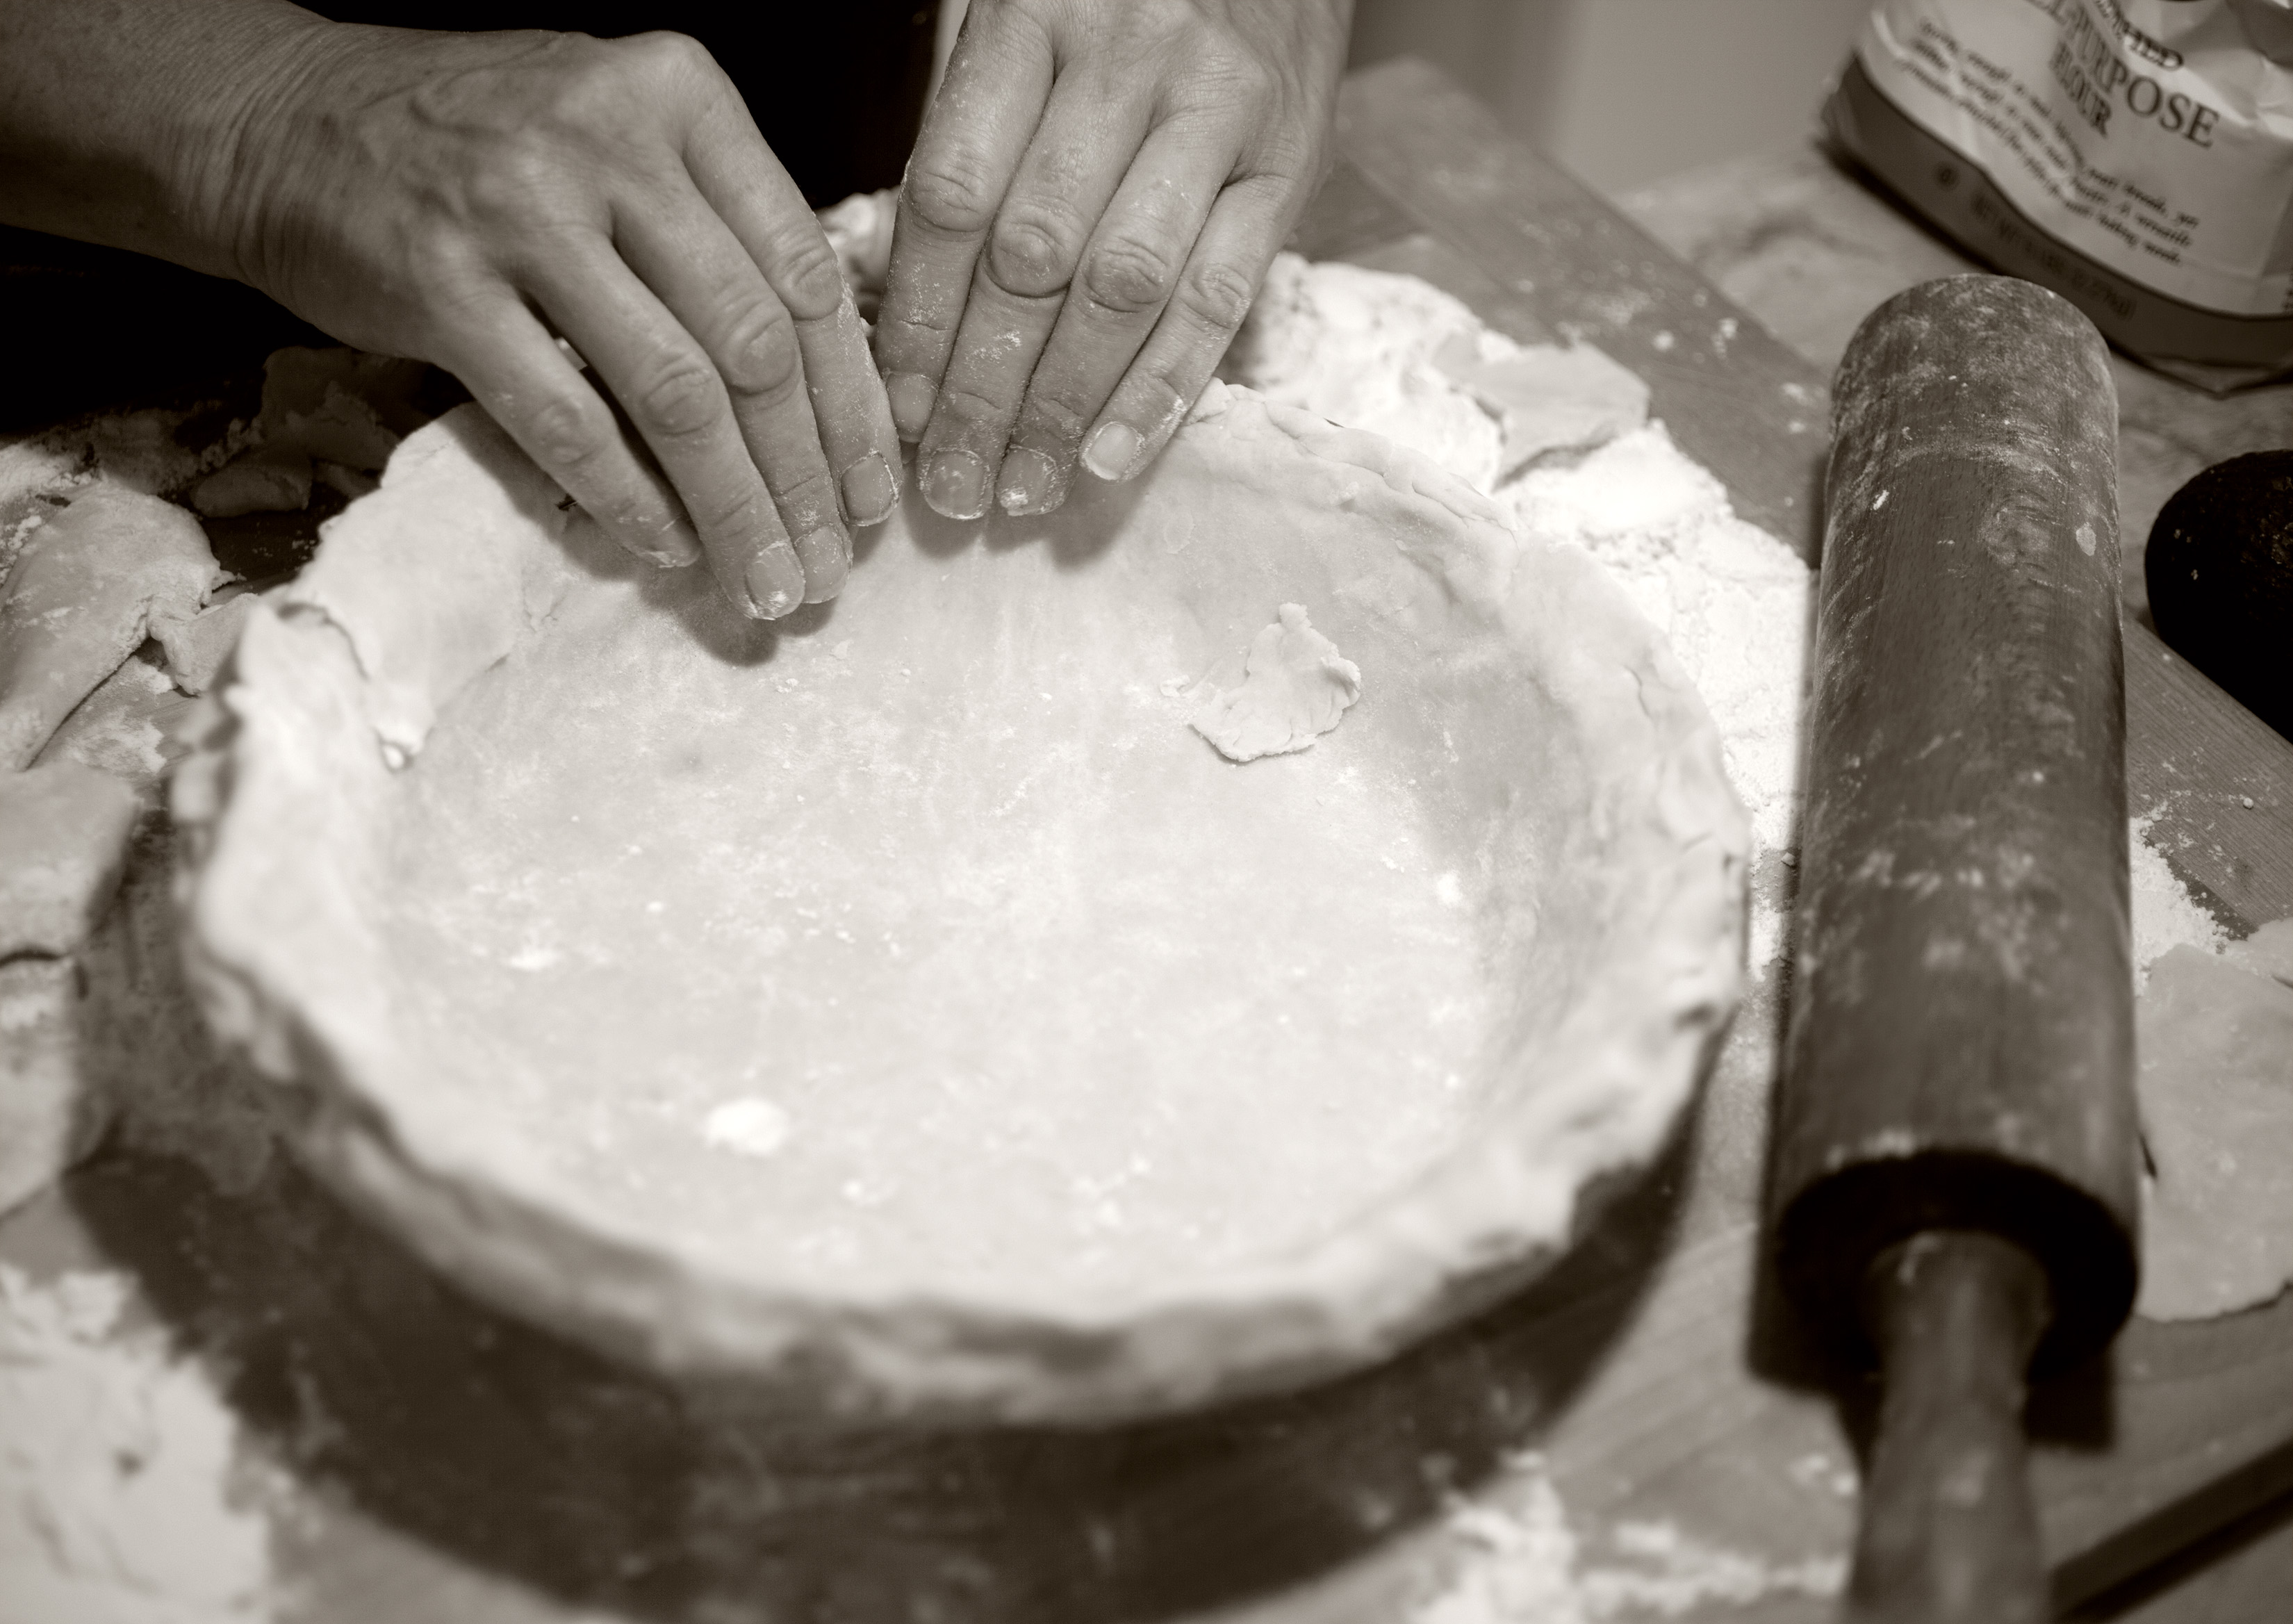
hand, white, food, cooking, baking, pie, material, crust, icing, hands, 365, rollingpin